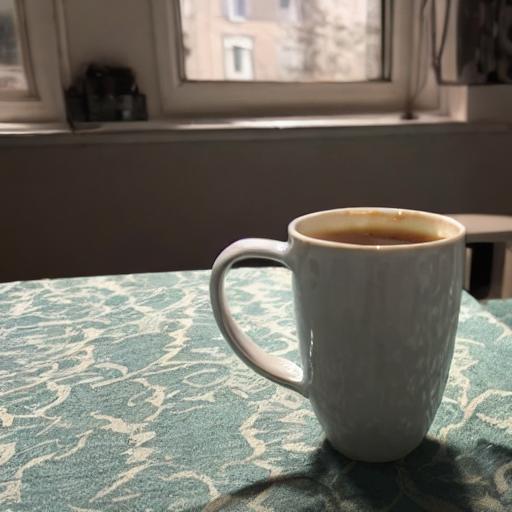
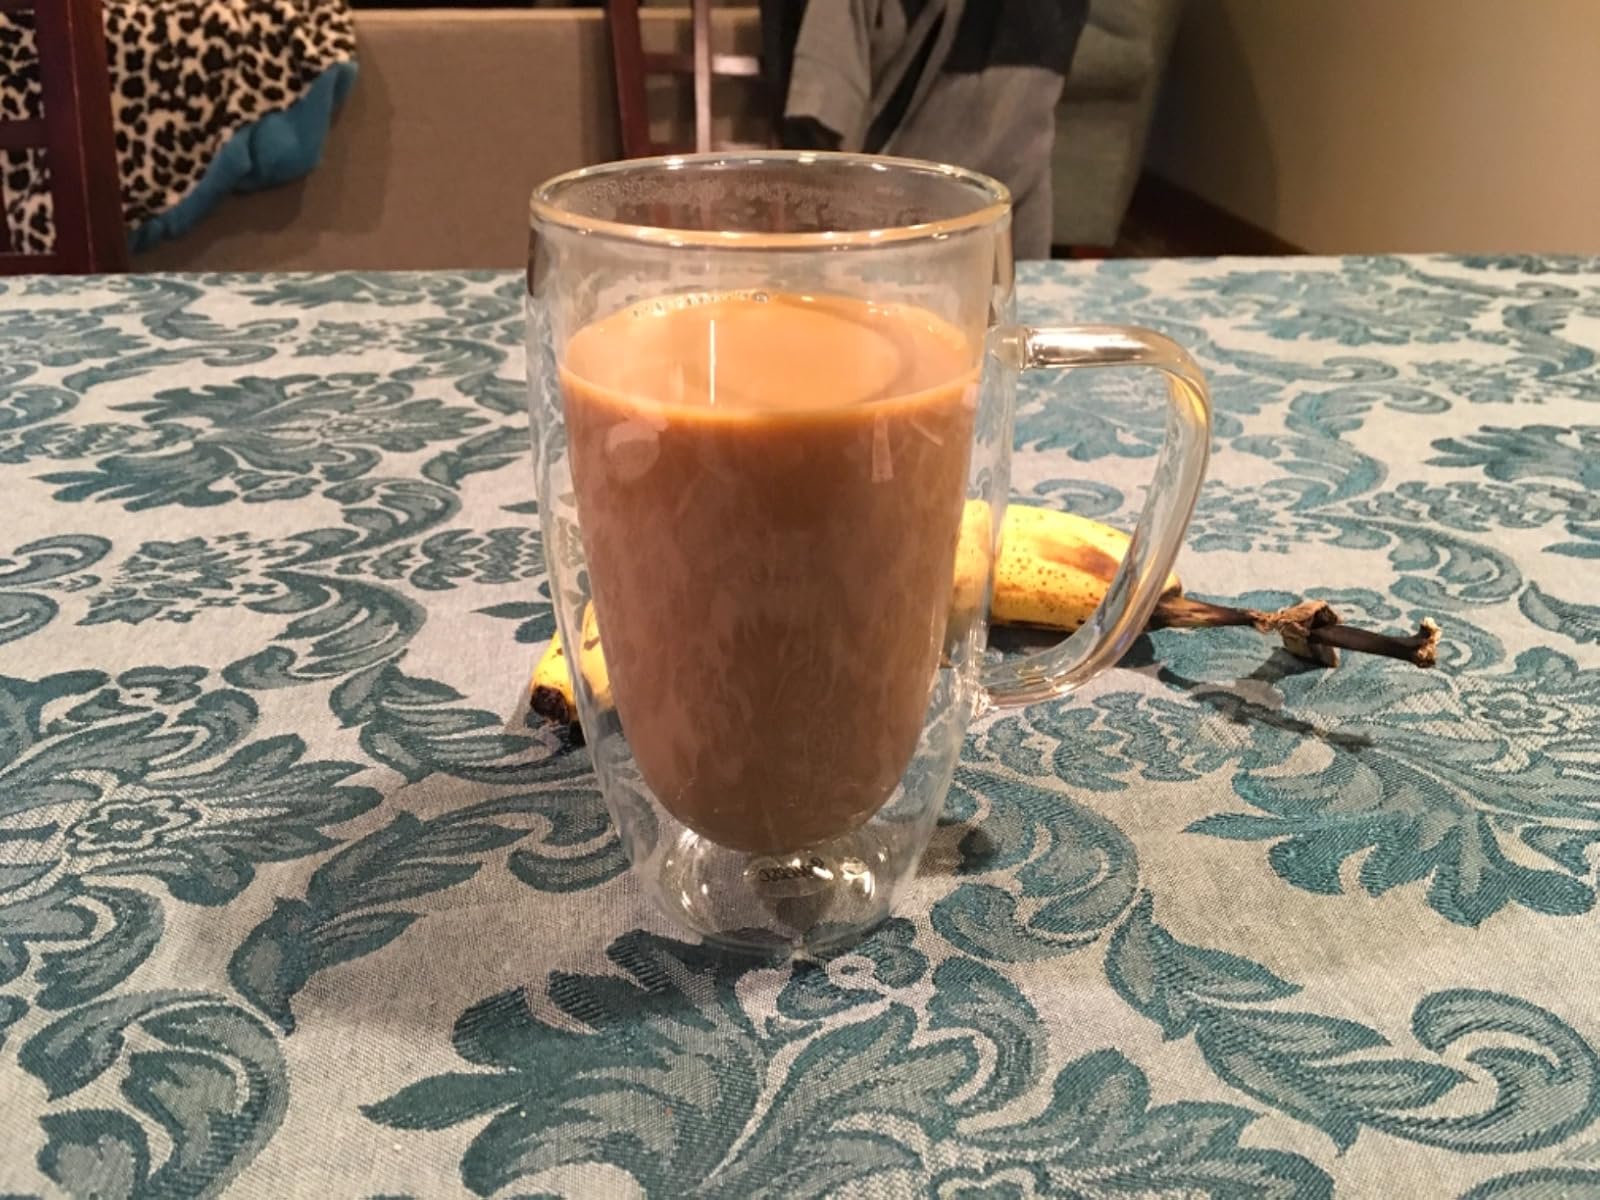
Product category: items_mug
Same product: no